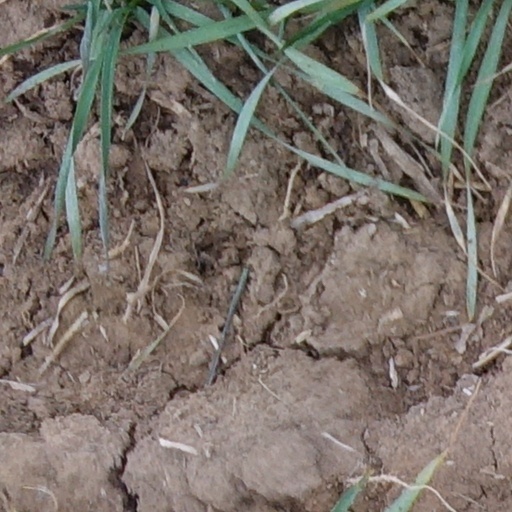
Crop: wheat